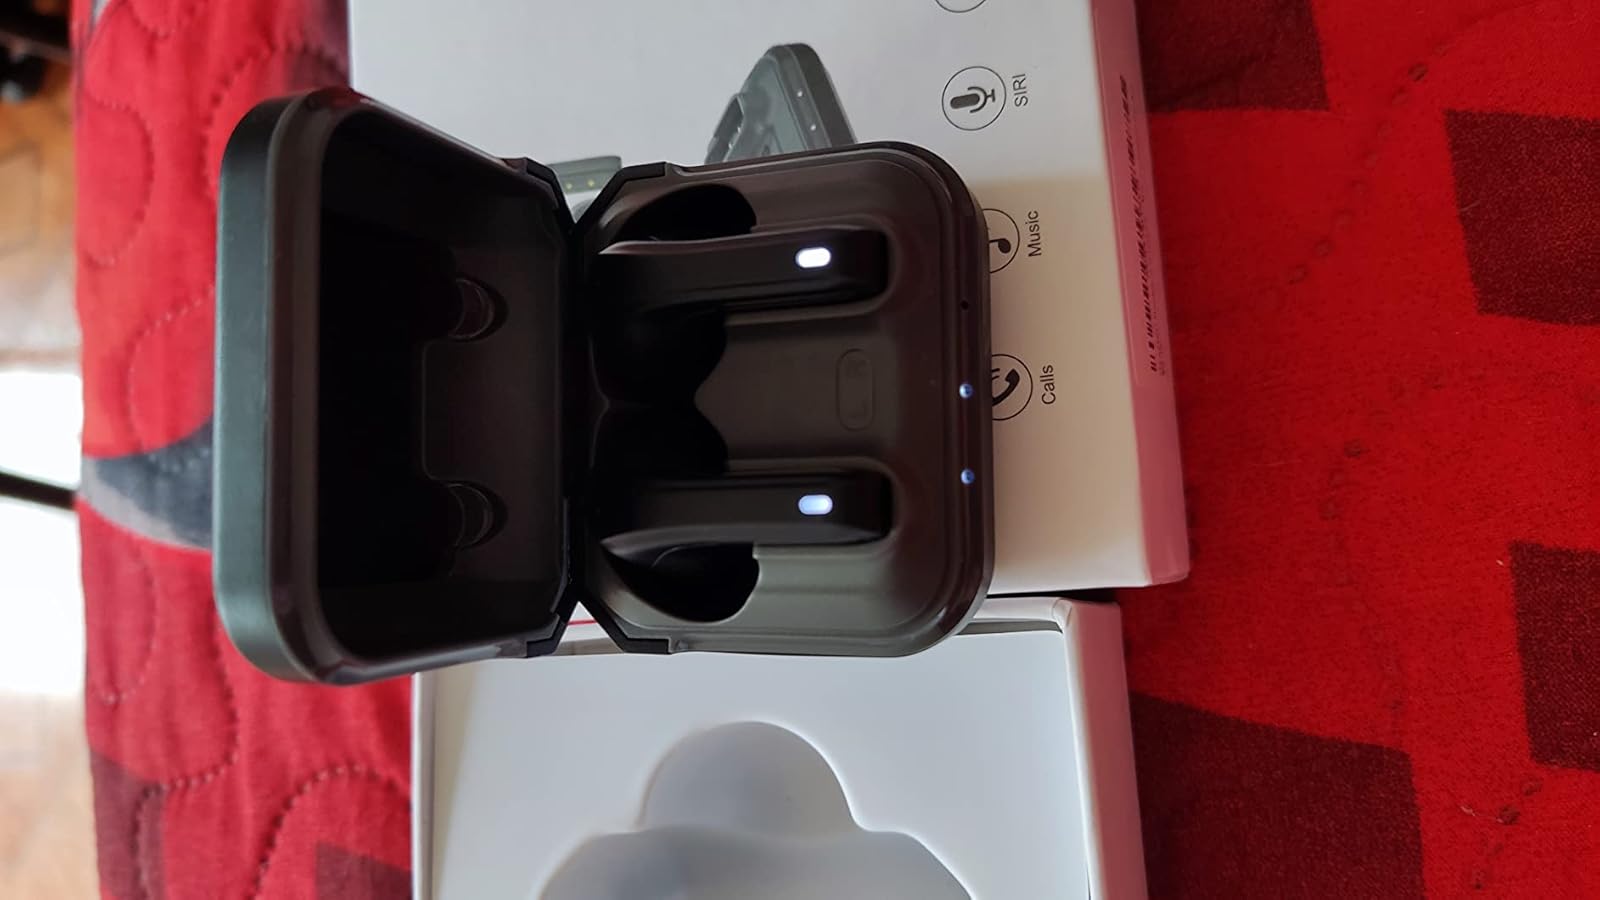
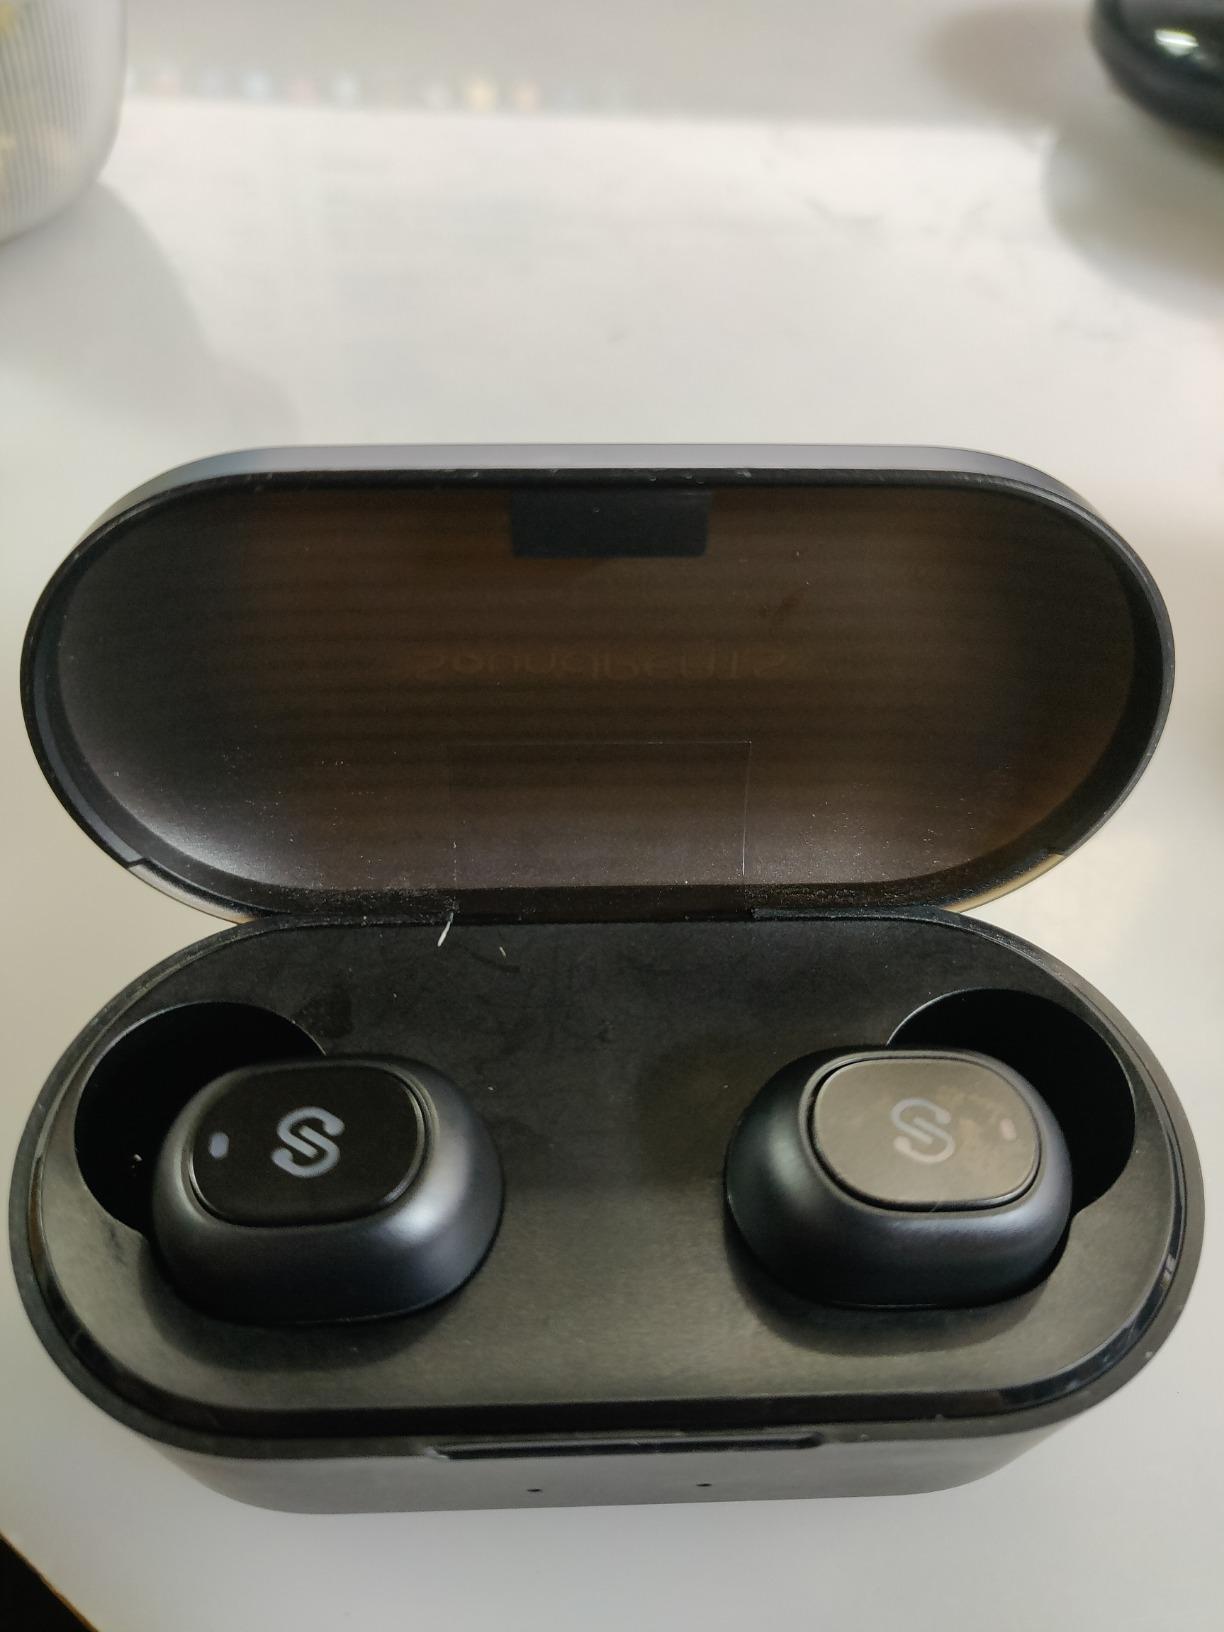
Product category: earbuds
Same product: no